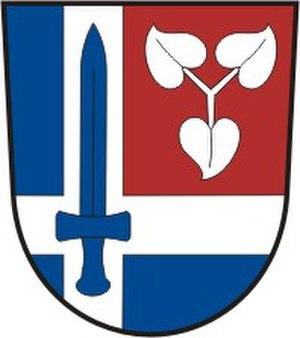
Paračov est une commune du district de Strakonice, dans la région de Bohême-du-Sud, en République tchèque. Sa population s'élevait à 104 habitants en 2017.